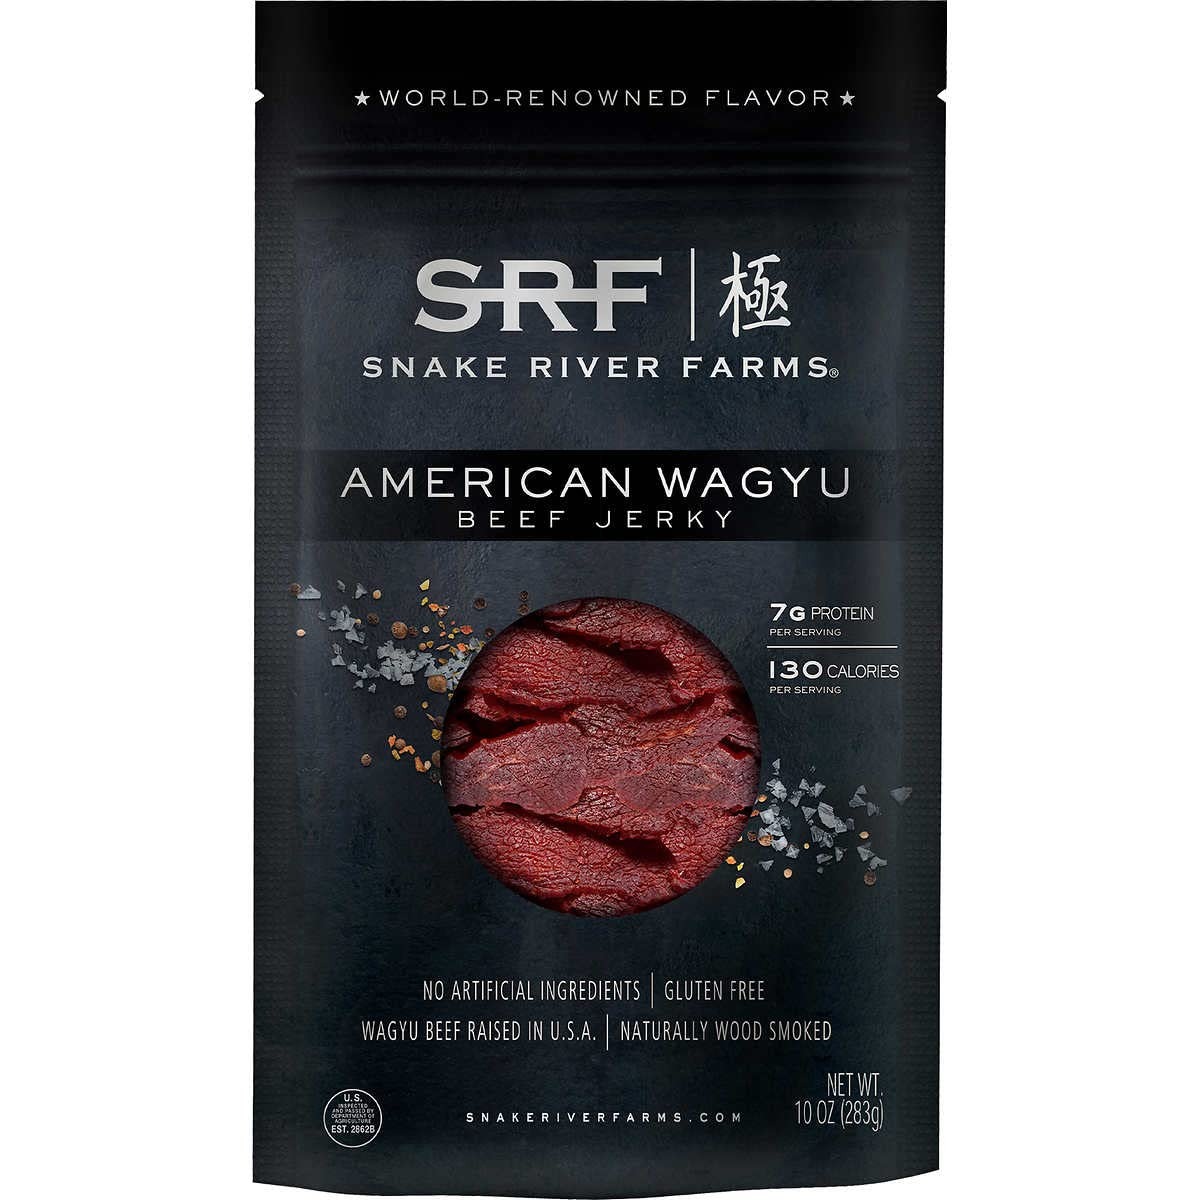
Item Name: Snake River Farms American Wagyu Beef Jerky, 10 Ounce
Bullet Point: Snake River Farms American Wagyu Beef Jerky, 10 Ounce
Value: 10.0
Unit: Ounce

Price: 24.785